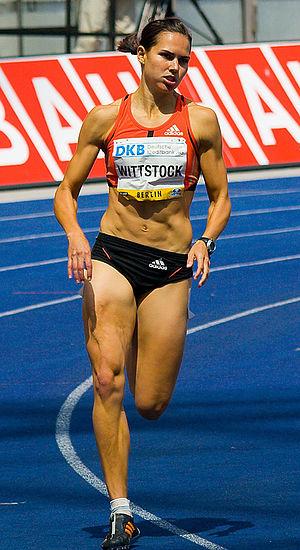
Estie Wittstock, née le 15 septembre 1980 à Johannesburg, est une athlète sud-africaine.